Rugby union in Cuba

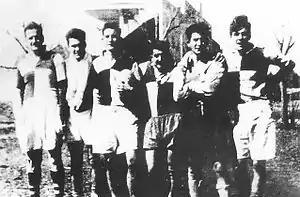
Che Guevara (first on the right) with an Argentine rugby team, c. 1948.

Rugby was played by famous Argentinian revolutionaries Alberto Granado and Che Guevara. After meeting through the game and going on to tour South America (see "The Motorcycle Diaries") the pair would settle in Cuba and become national heroes. Alberto Granado later became Cuban's Rugby first Patron and helped develop the sport in the Country where it had not been traditionally played.